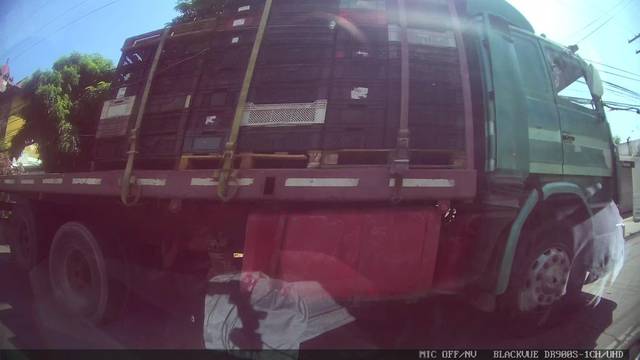
Region: Chile
Coordinates: -33.49, -70.649